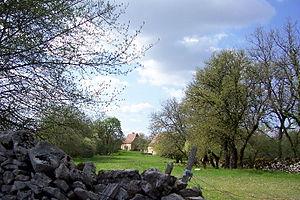
Vue du Causse près du lieu-dit le Mousqié dans le village Sonac dans le département du Lot en France.
Sonac est une commune française, située dans le département du Lot en région Occitanie.